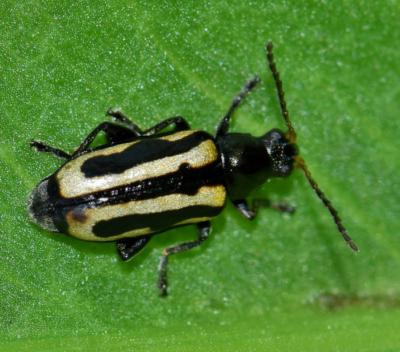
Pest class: striped_flea_beetle